Question: Please indicate a possible affordance area of cup that can be used for holding
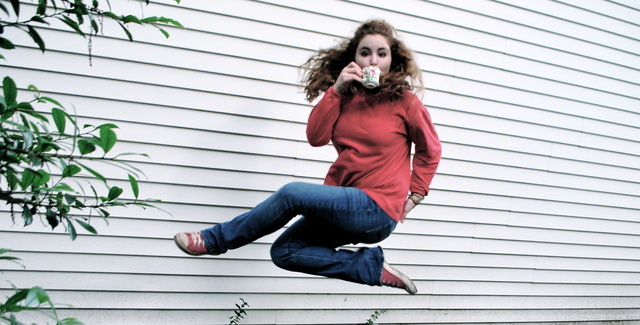
Answer: [358.5, 60, 384.5, 93]